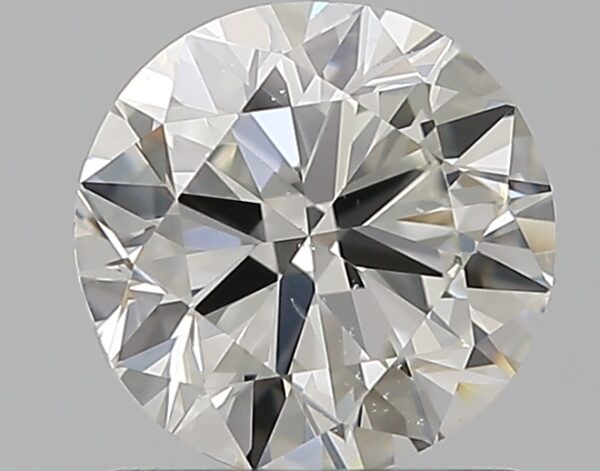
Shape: round
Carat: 1
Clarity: VS2
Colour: G
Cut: VG
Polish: EX
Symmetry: GD
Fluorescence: N
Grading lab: GIA
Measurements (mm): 6.32 x 6.39 x 3.89